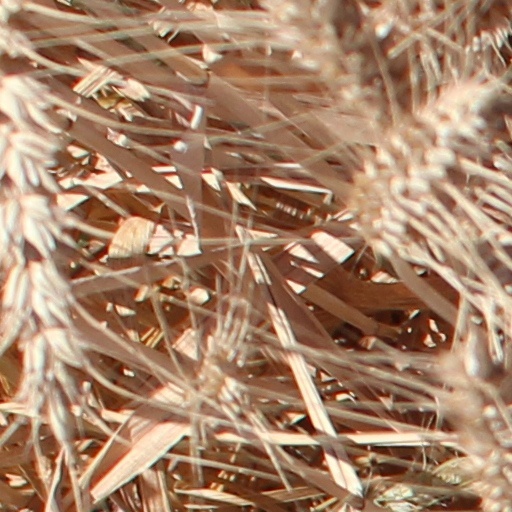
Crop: wheat